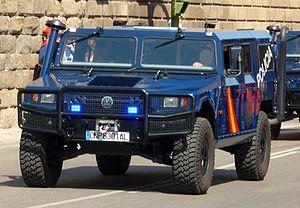
L'URO VAMTAC est un véhicule militaire de transport tactique espagnol.